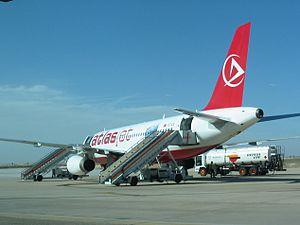
AtlasGlobal était une compagnie aérienne turque, basée à Istanbul fondée le 14 mars 2001. Elle effectuait des vols passagers réguliers et des vols charters vers l'Europe, le Moyen-Orient et les Émirats arabes unis. Ses hubs étaient les aéroports d'Antalya et d'Izmir.